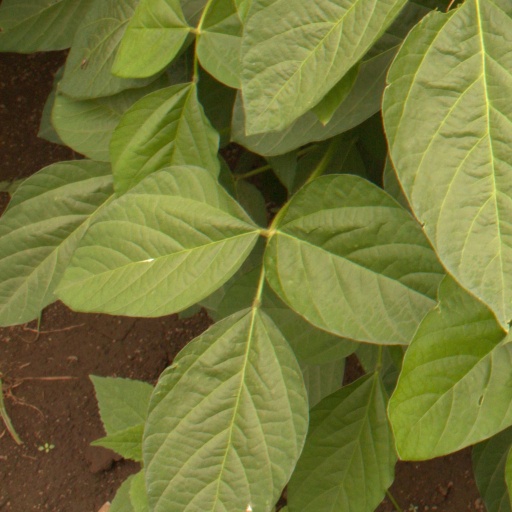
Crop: soybean